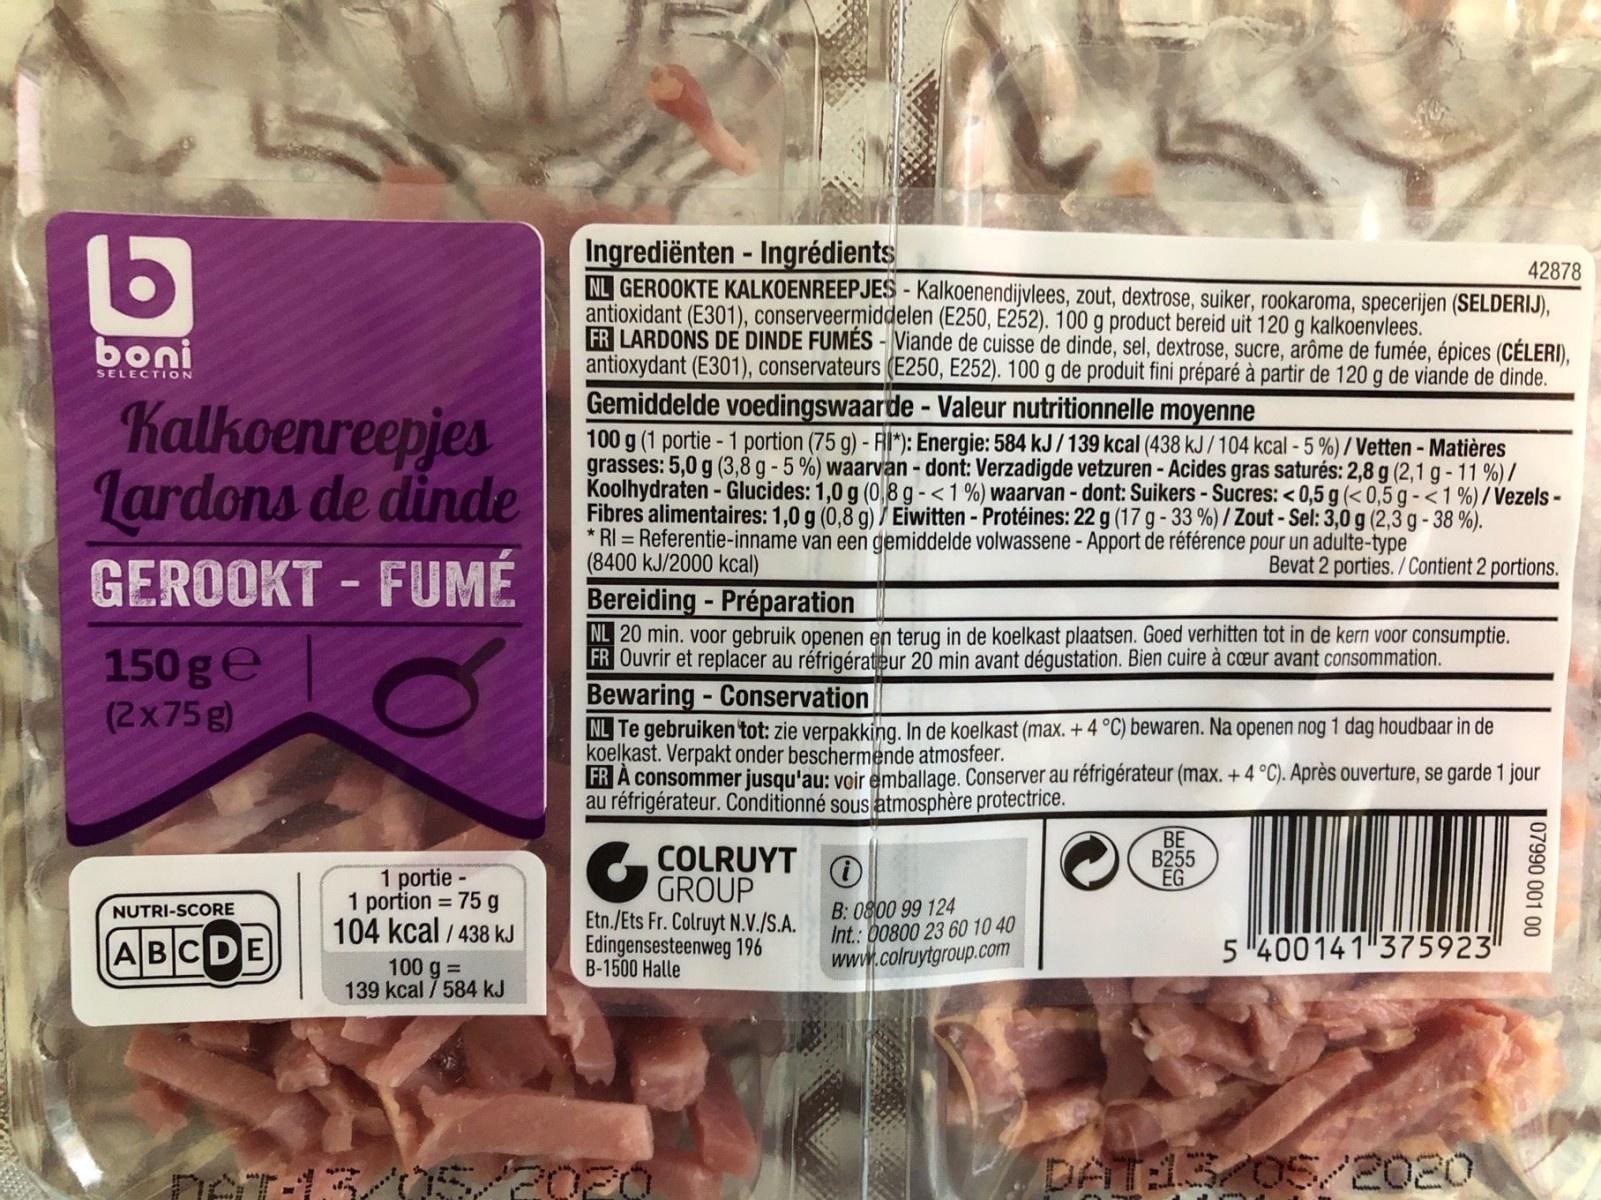
Nutri-Score label: nutriscore-d